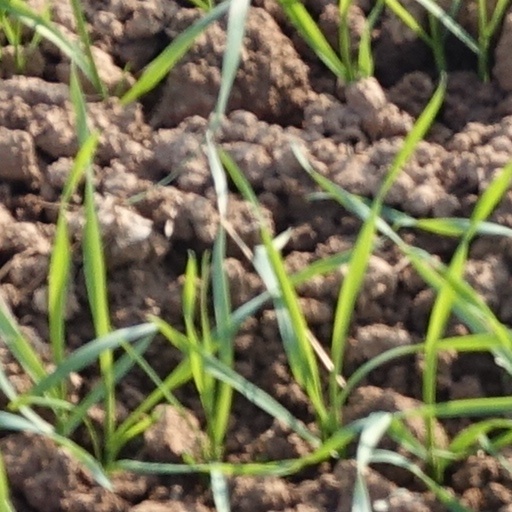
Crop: wheat